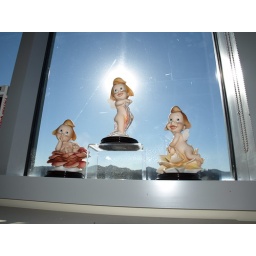
These are sitting at the window in front of my desk at work. From Fantasia